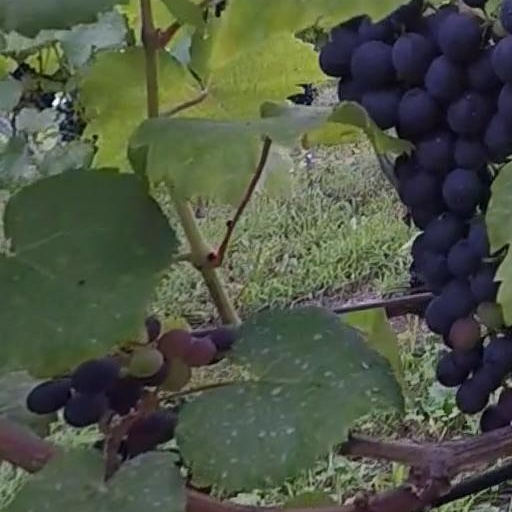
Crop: grape